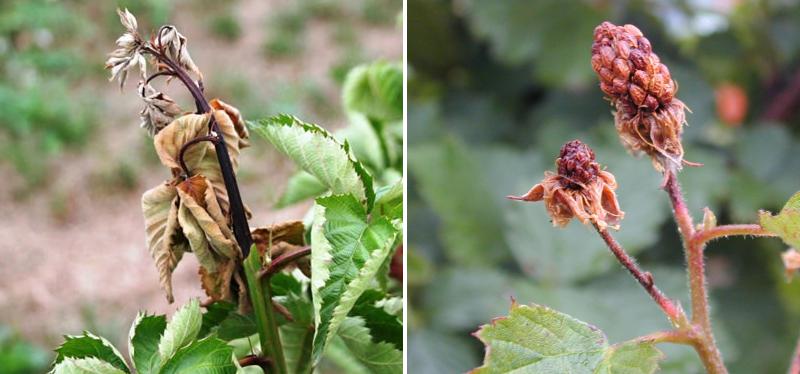
Plant: Raspberry
Disease: raspberry fire blight